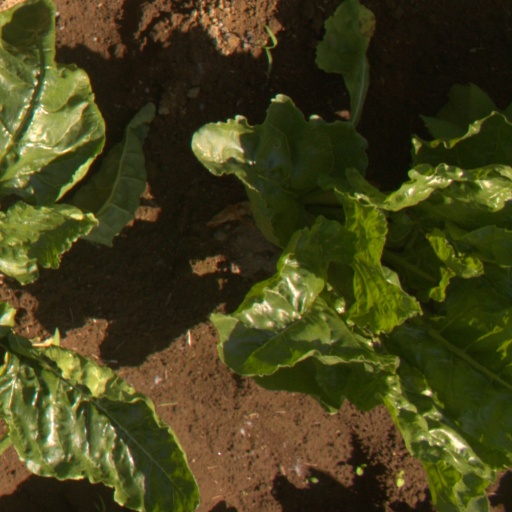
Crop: sugar beet